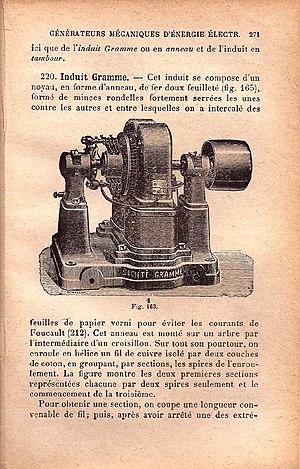
Claude Lebois, électricité industrielle, p. 271.
Claude Lebois, élève de l'école de Cluny puis professeur de sciences, est un pionnier de l'enseignement technique.